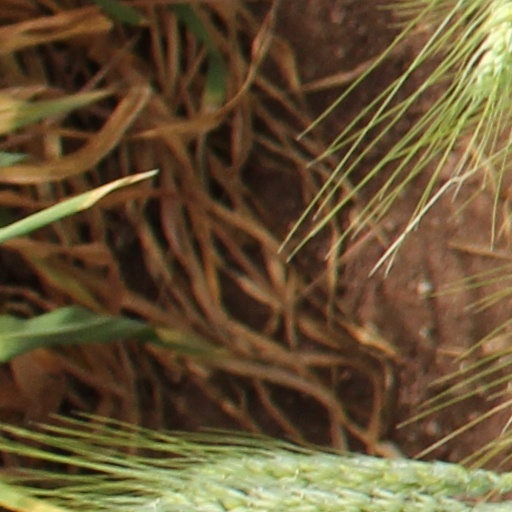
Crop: wheat